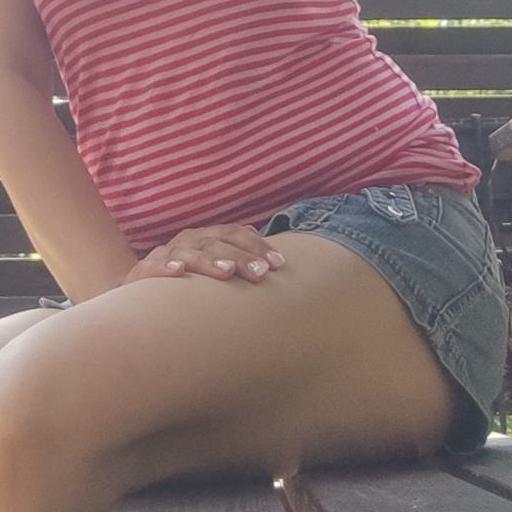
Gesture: no_gesture